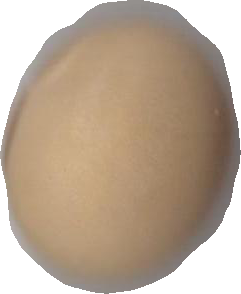
Variety: Dega